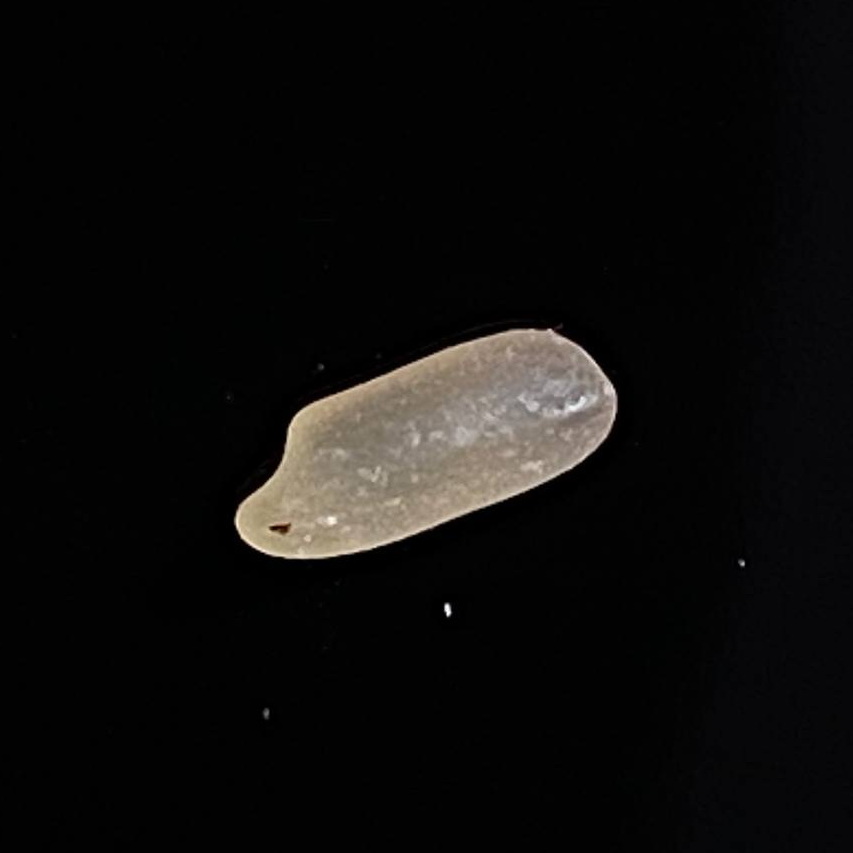
Rice variety: Gutisharna